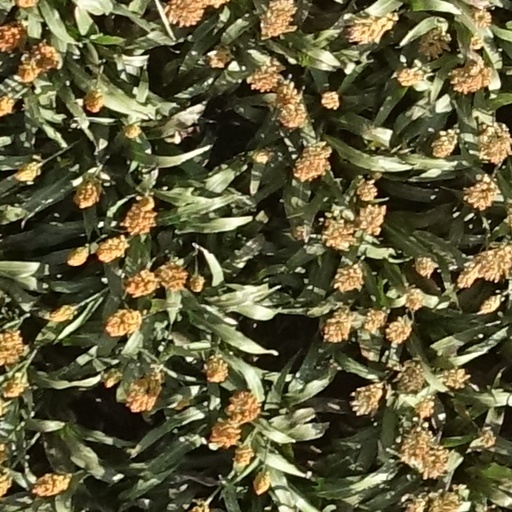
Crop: sorghum